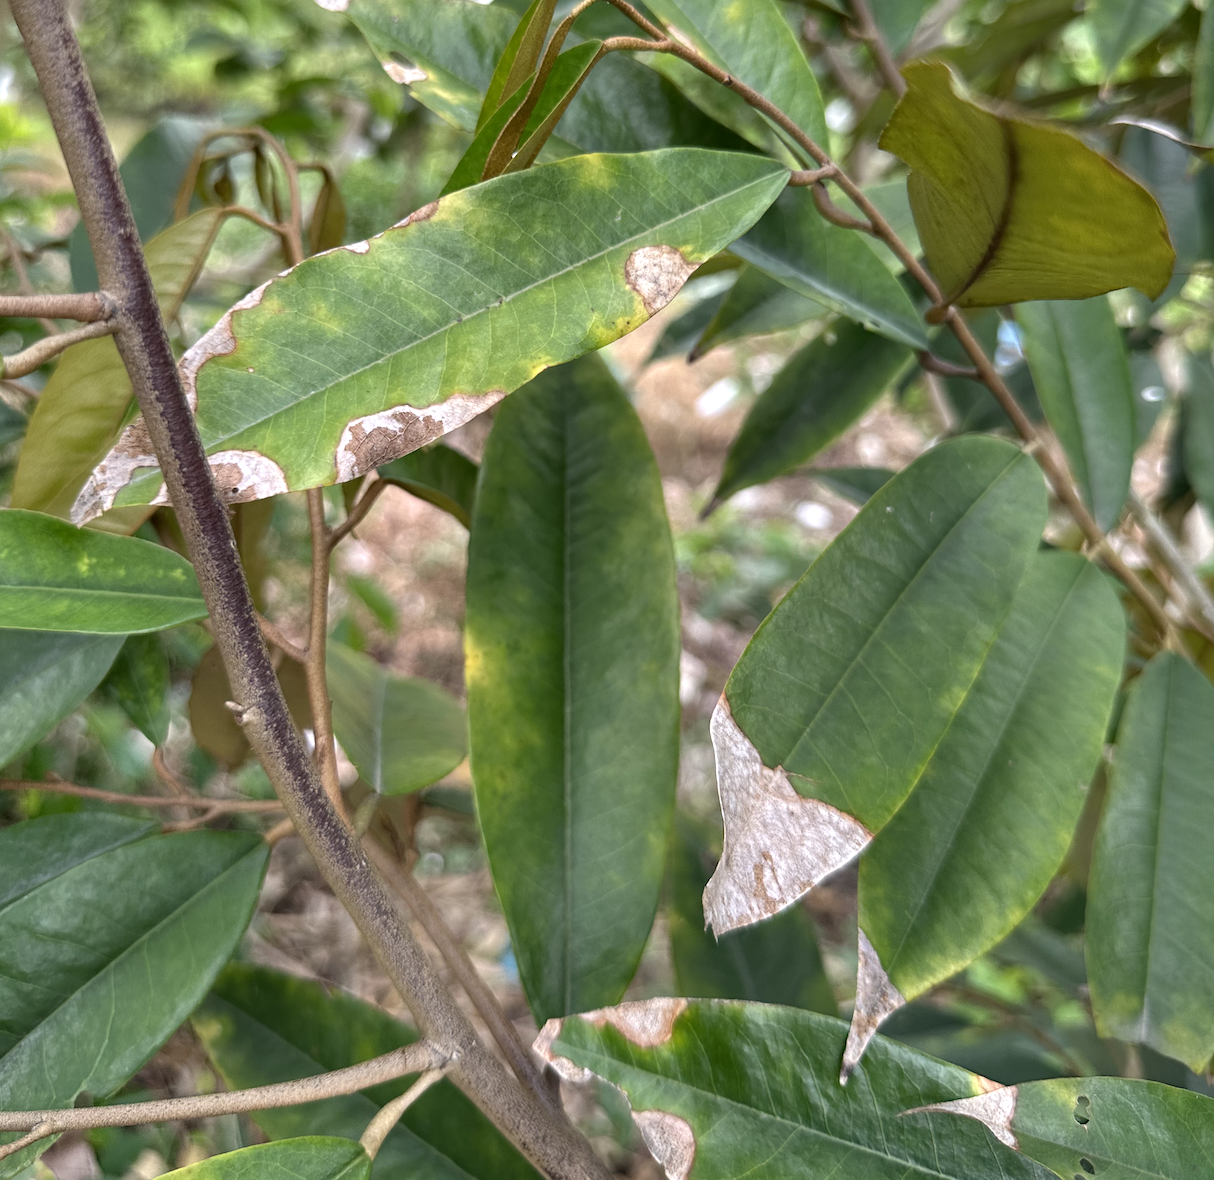
Label: anthracnose_disease